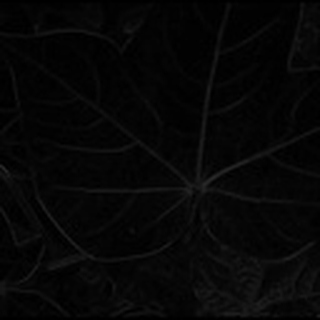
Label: healthy_cotton